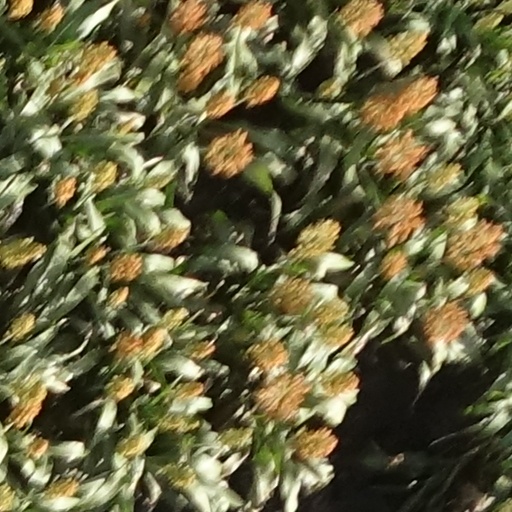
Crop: sorghum